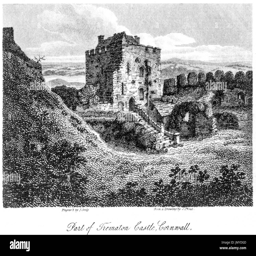
an engraving of part scanned at high resolution from a book printed .